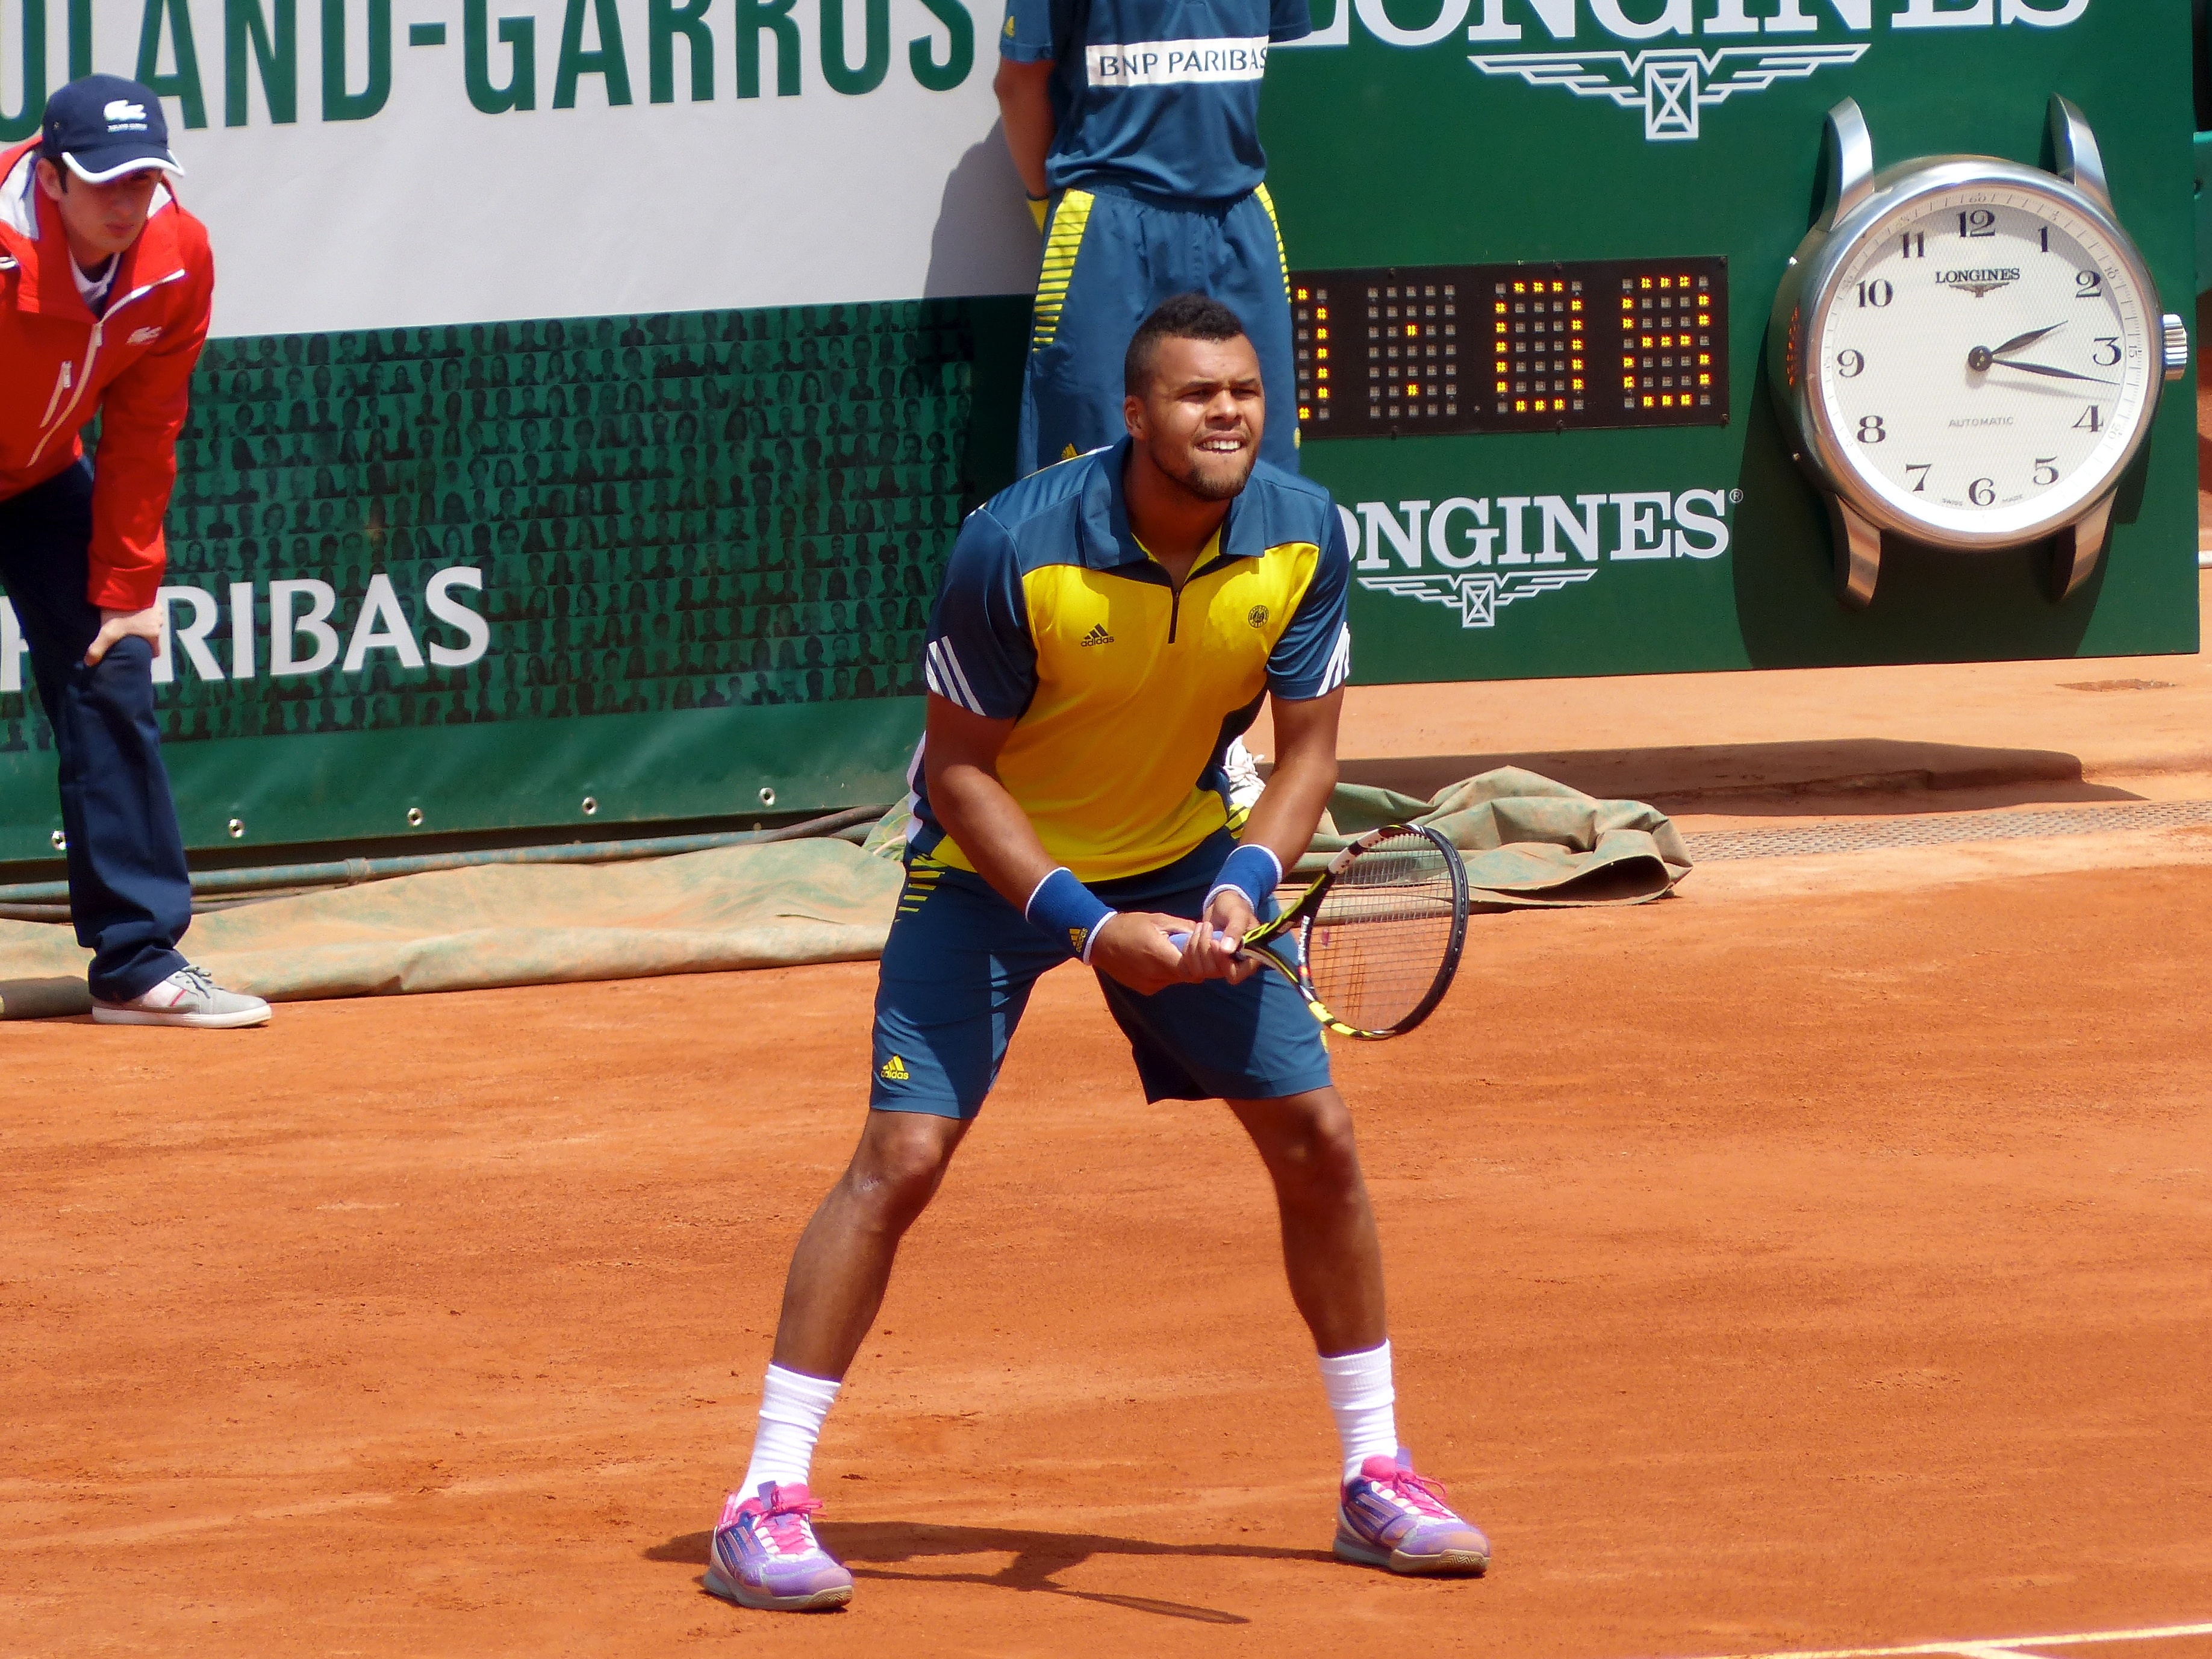
france, 2013, tennis, rolandgarros, sports, tournament, frenchopen, tsonga, ball game, tennis player, individual sports, competition event, racquet sport, soft tennis